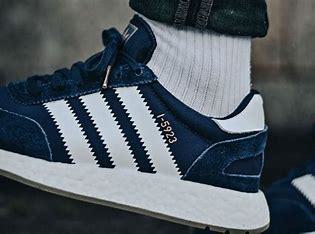
Brand: Adidas
Model: I 5923